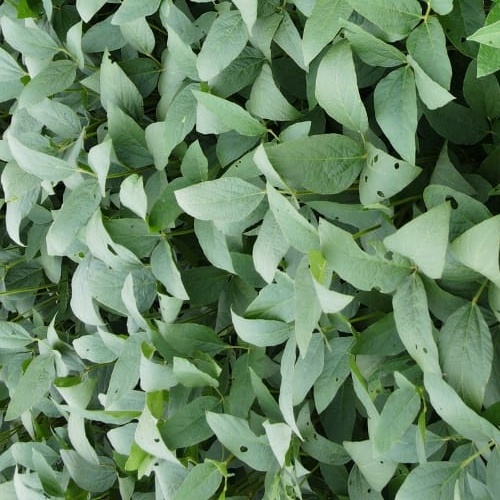
Label: Diabrotica_speciosa